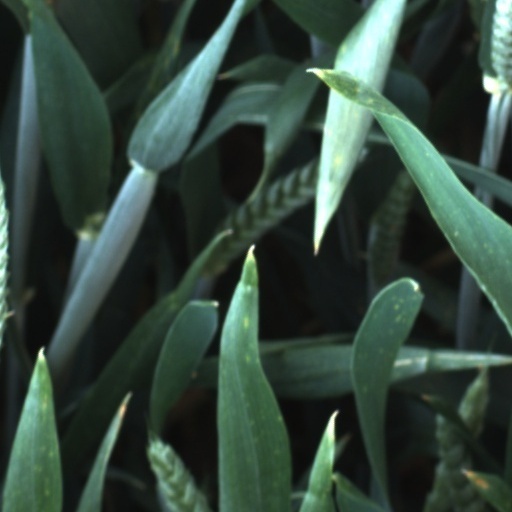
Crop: wheat